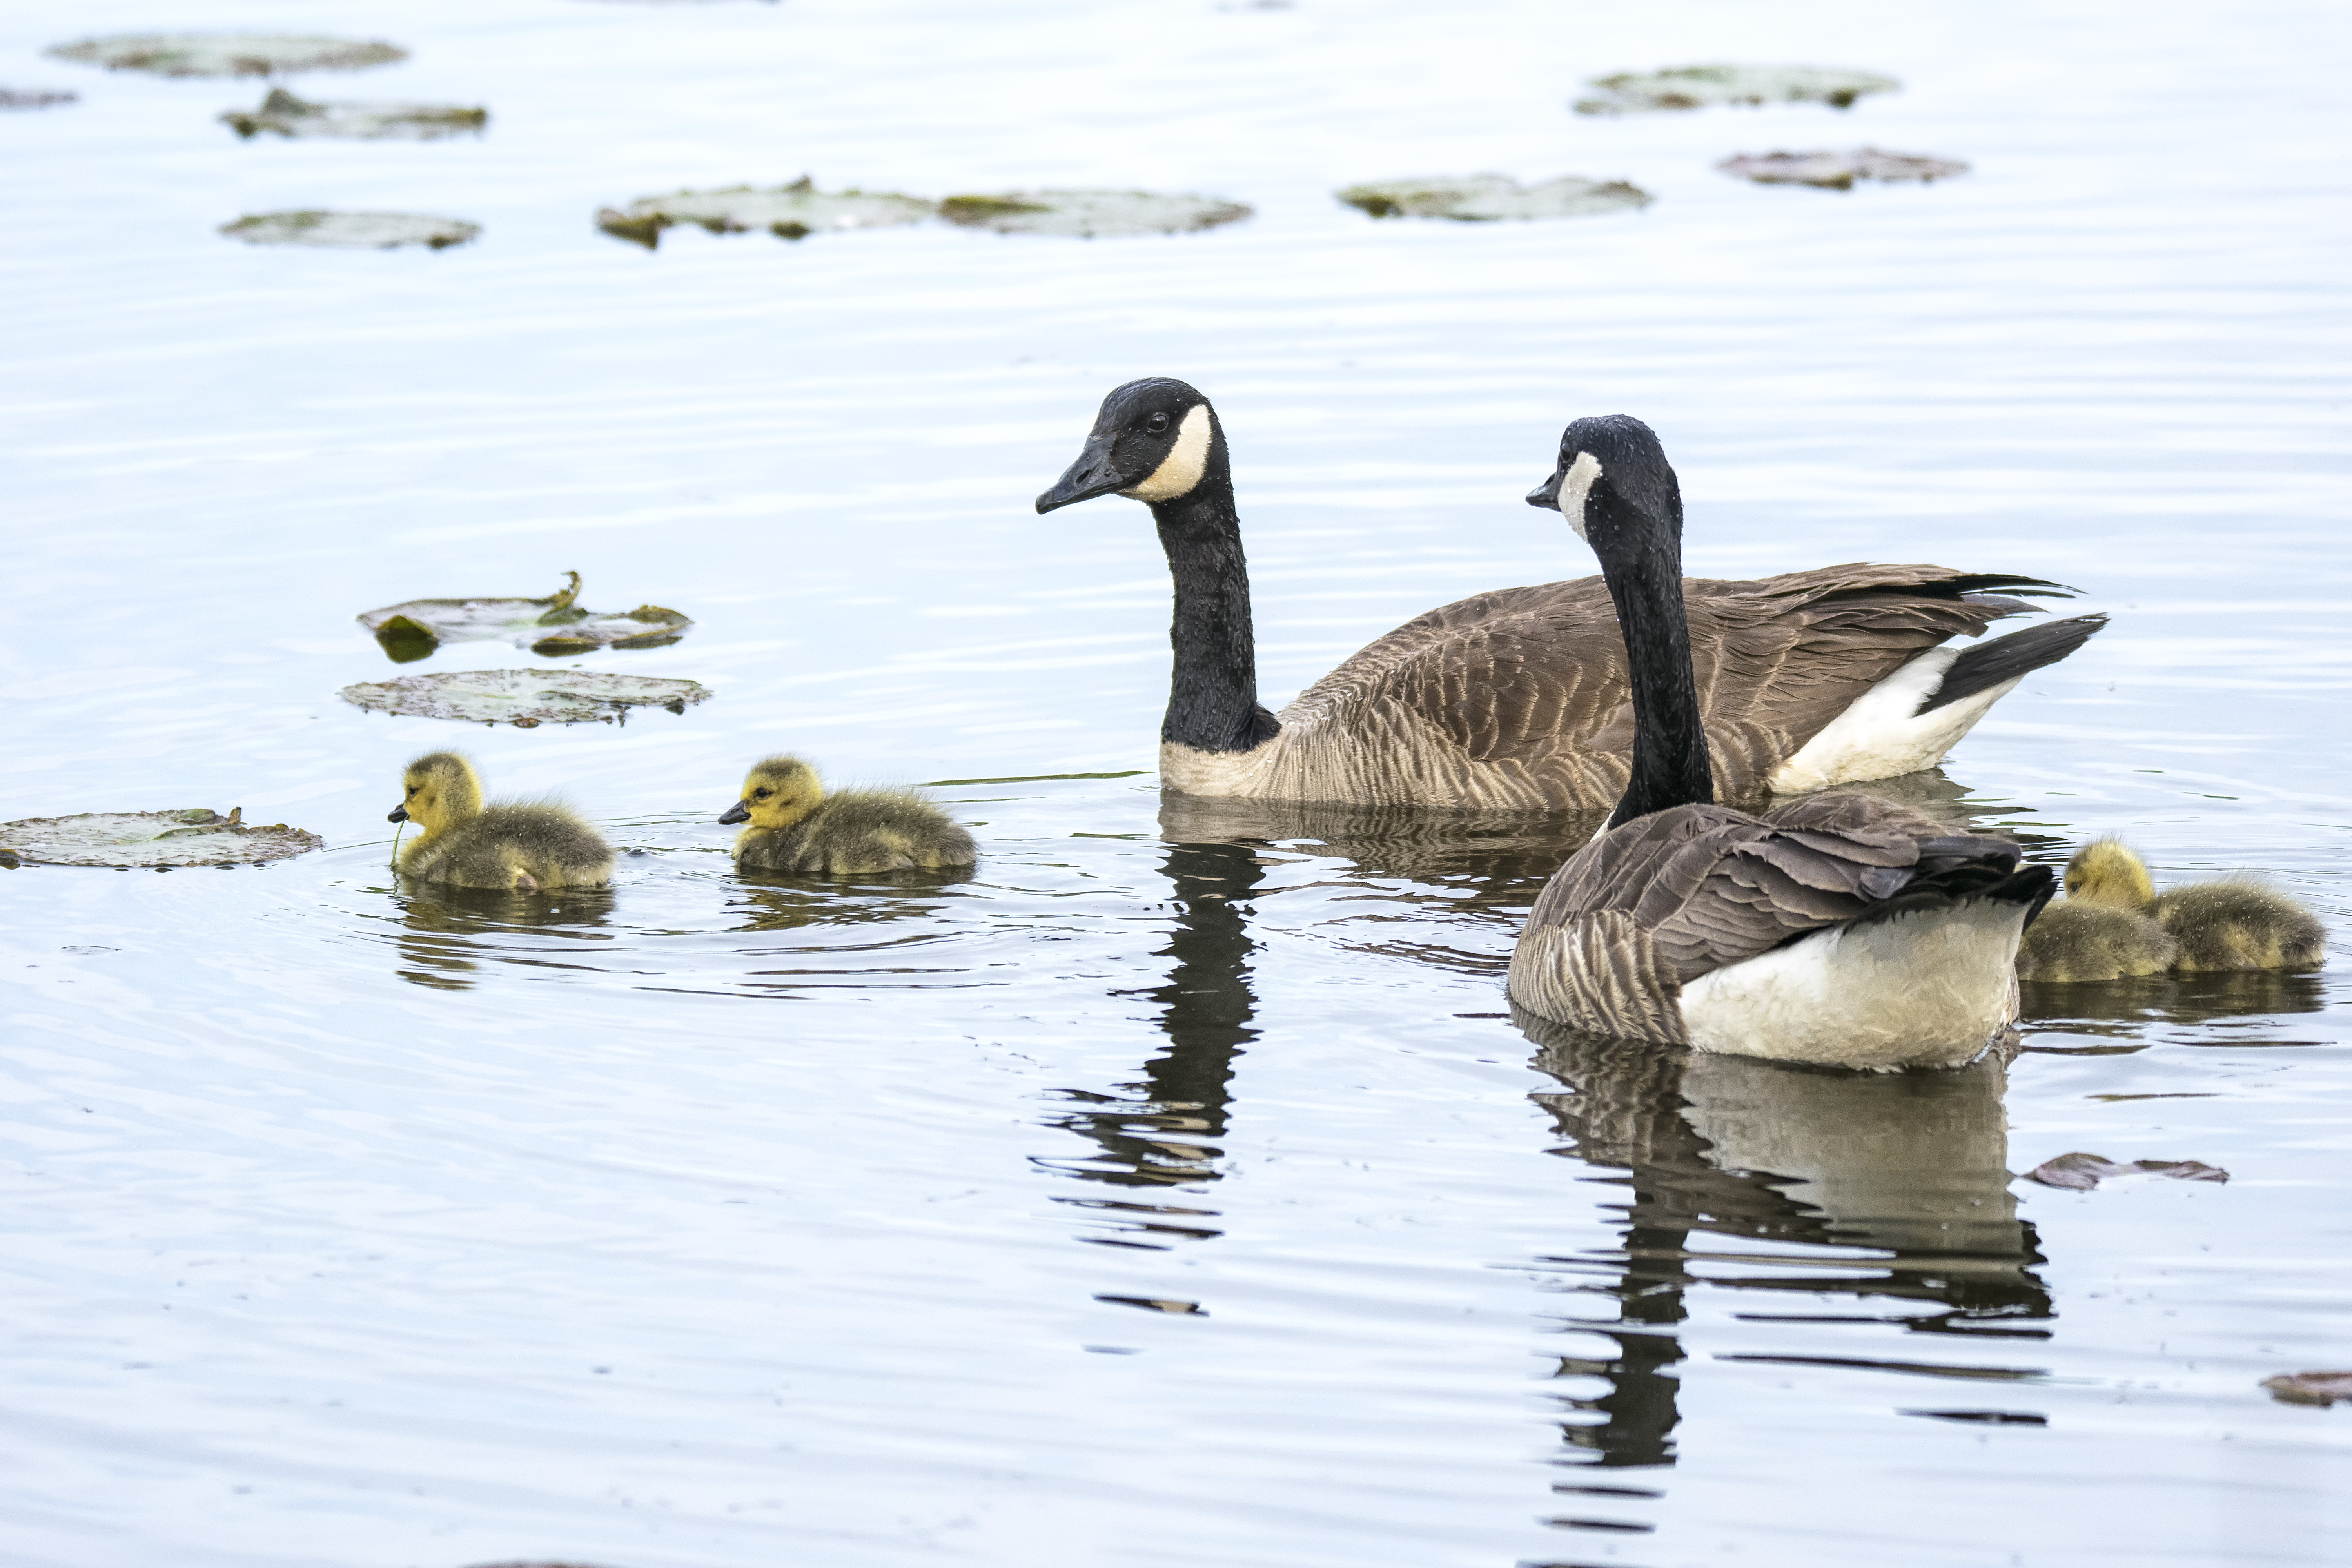
water, bird, wing, wildlife, beak, fauna, duck, canada, goose, vertebrate, quebec, waterfowl, water bird, mallard, du, sherbrooke, oiseau, bernache, ducks geese and swans, seaduck